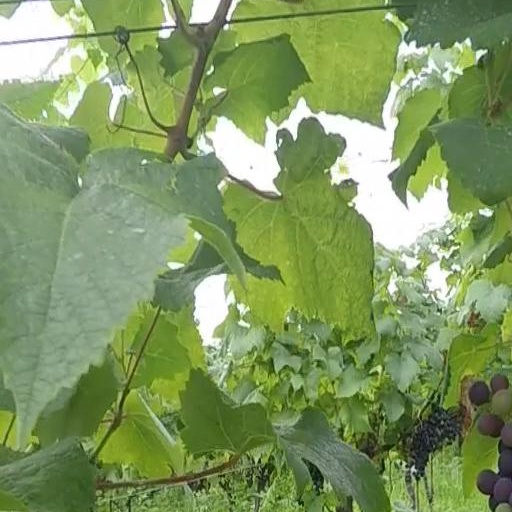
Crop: grape